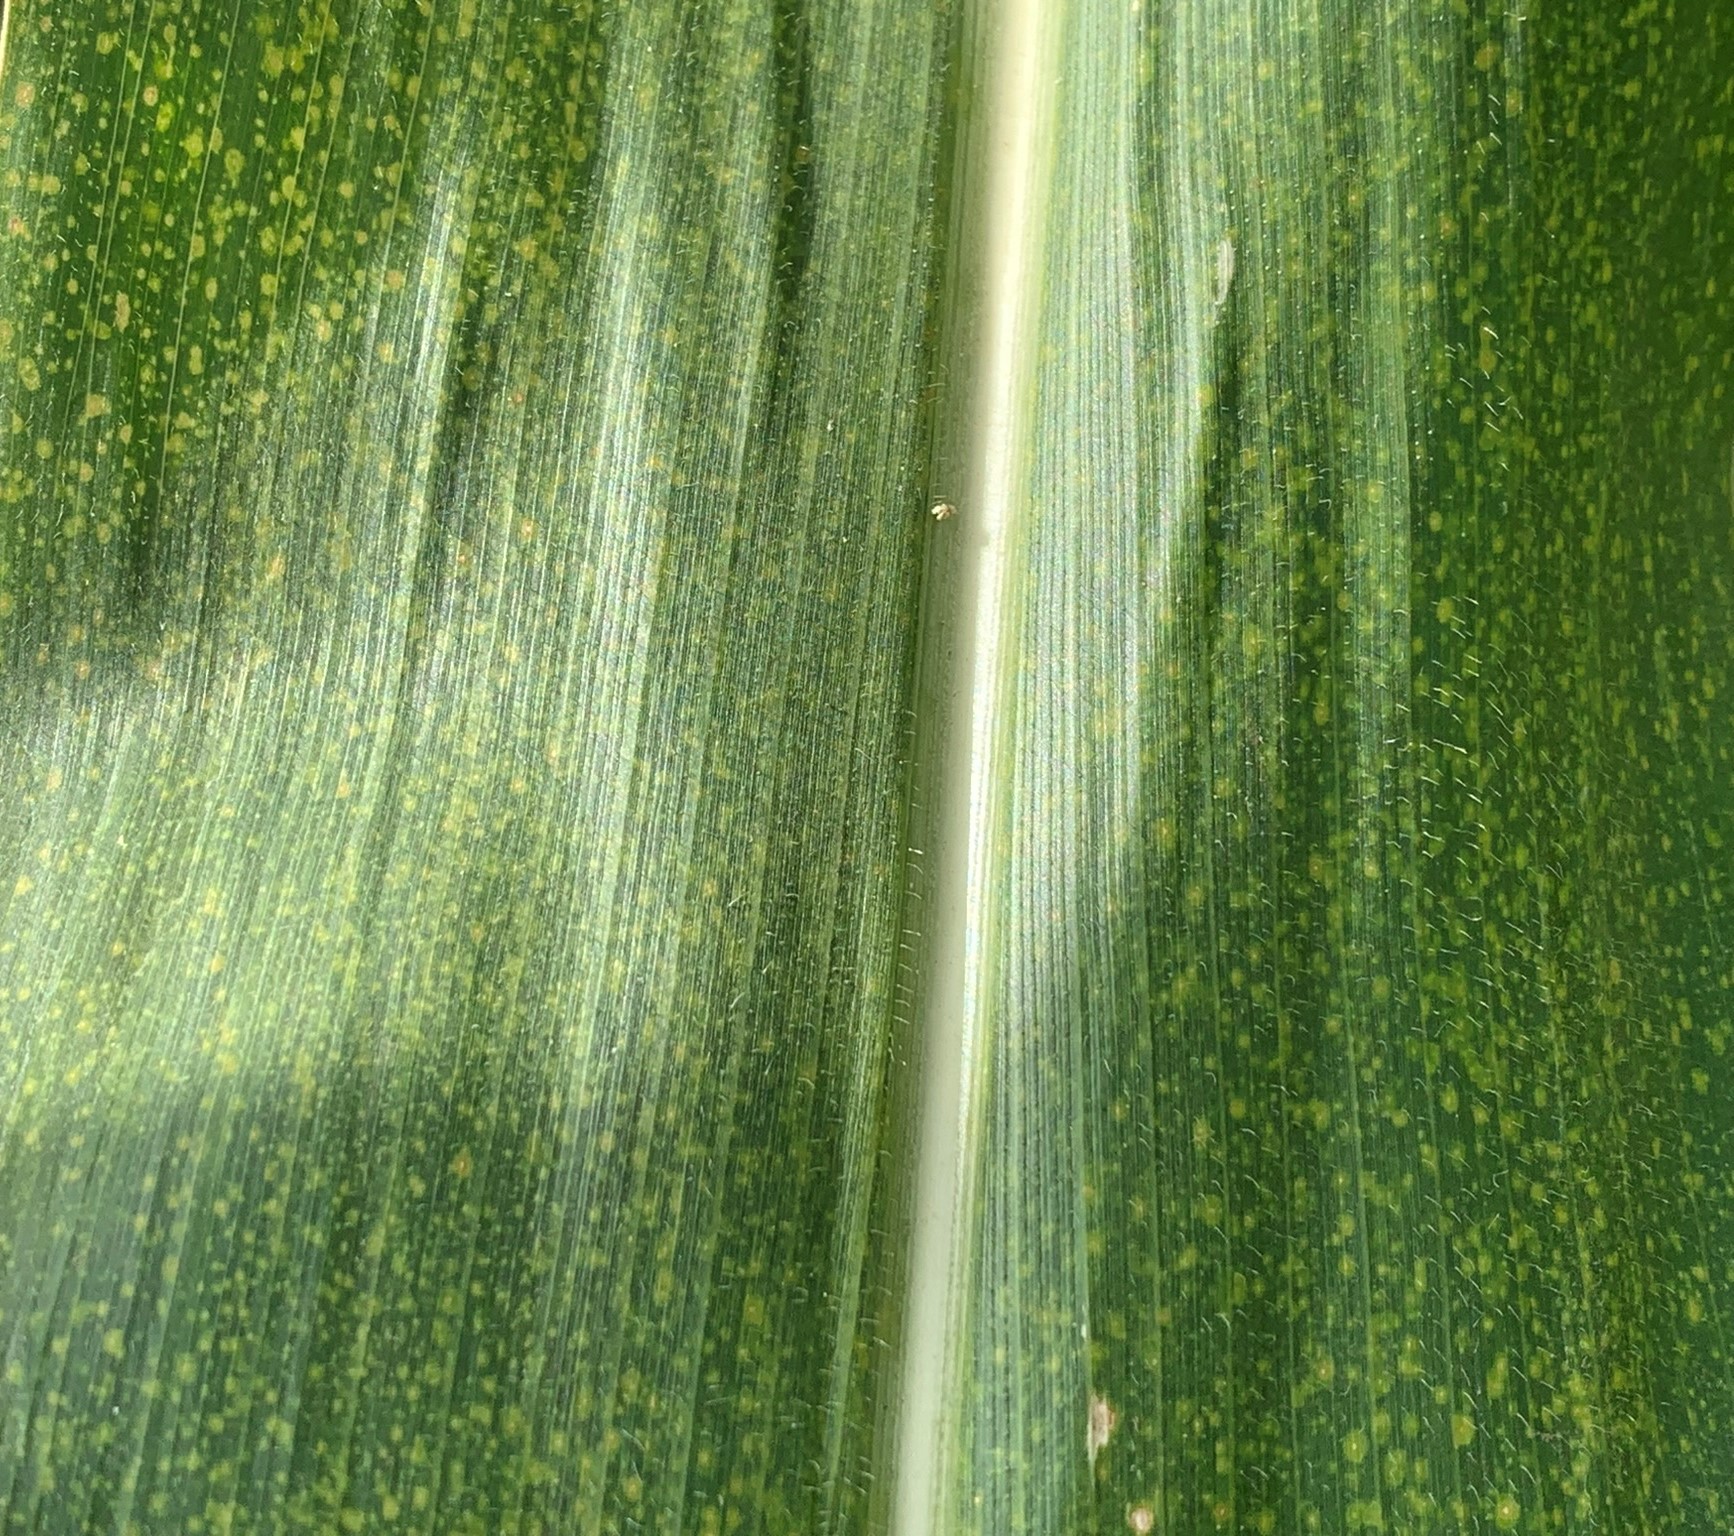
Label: MLN